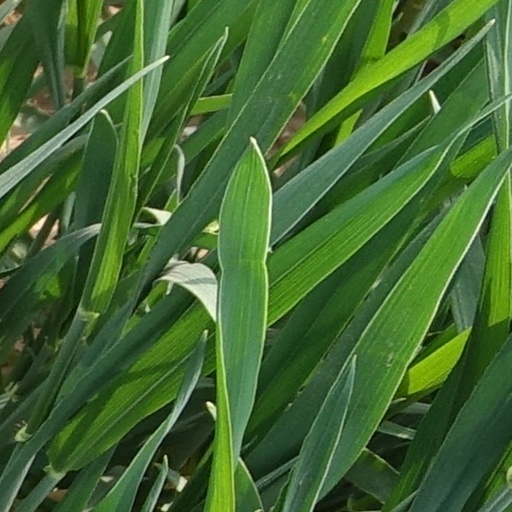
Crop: wheat